Royal Style and Titles Act

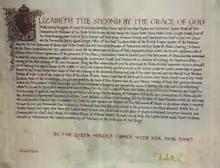
The royal proclamation of Ghana's independence with Queen Elizabeth's British title at top, as the Ghanaian parliament had not yet enacted the Royal Style and Titles Act 1957

The Parliament of Ghana's Royal Style and Titles Act 1957 granted the Ghanaian monarch the title and style "Elizabeth the Second, Queen of Ghana and of Her other Realms and Territories, Head of the Commonwealth".